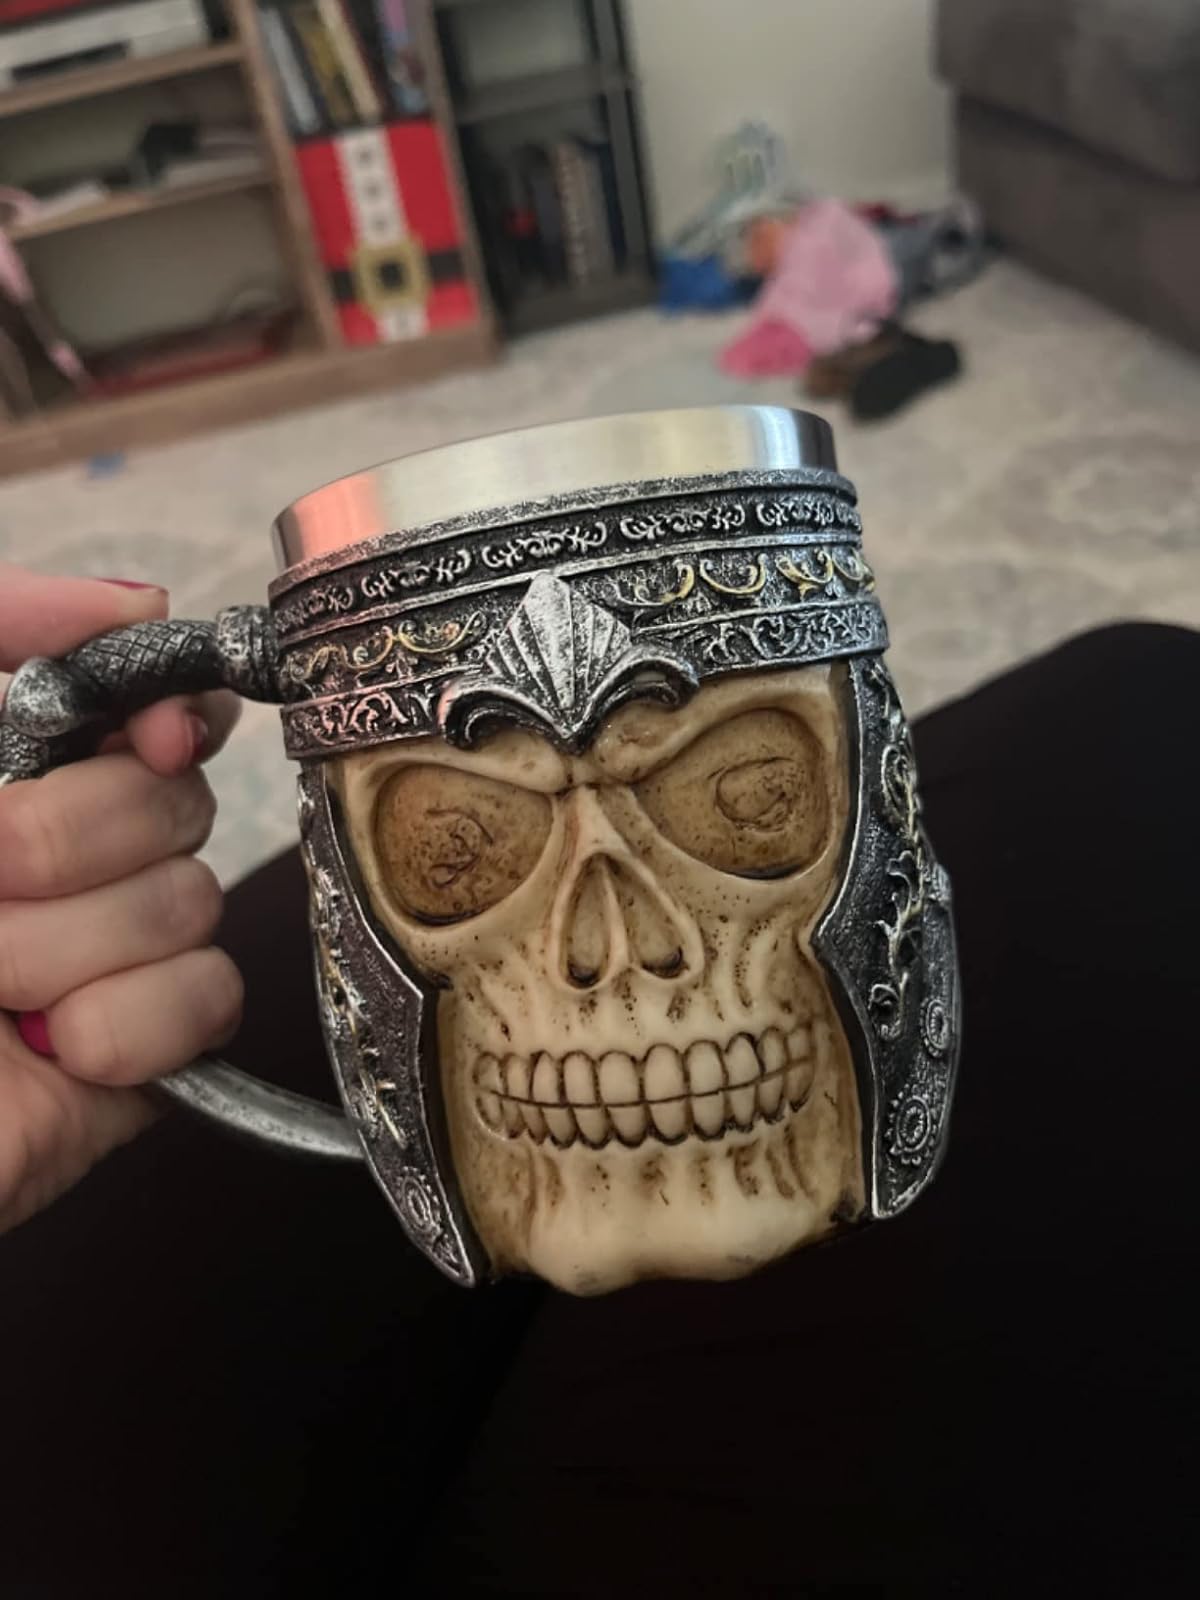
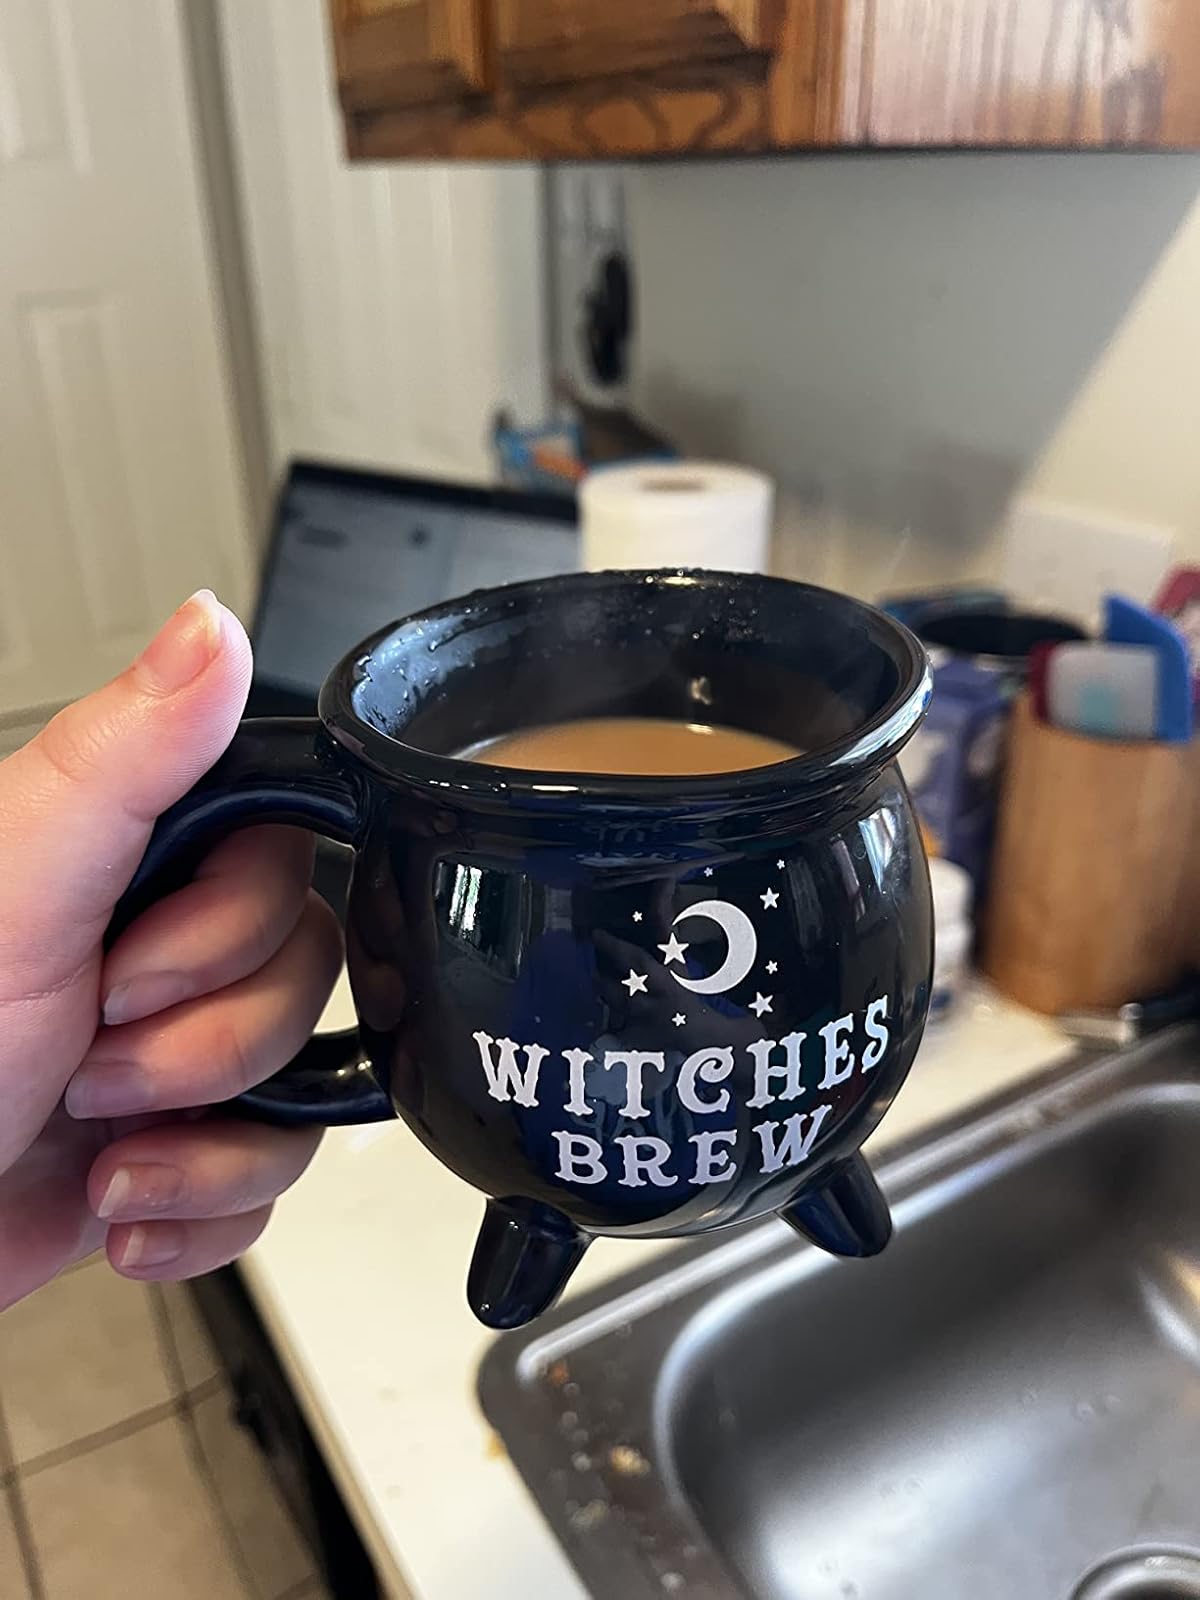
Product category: items_mug
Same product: no